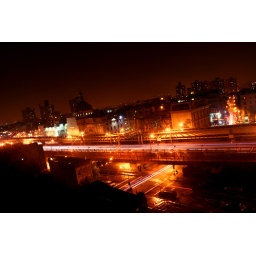
View from the top of the roof of a building in Williamsburg, Brooklyn, NY